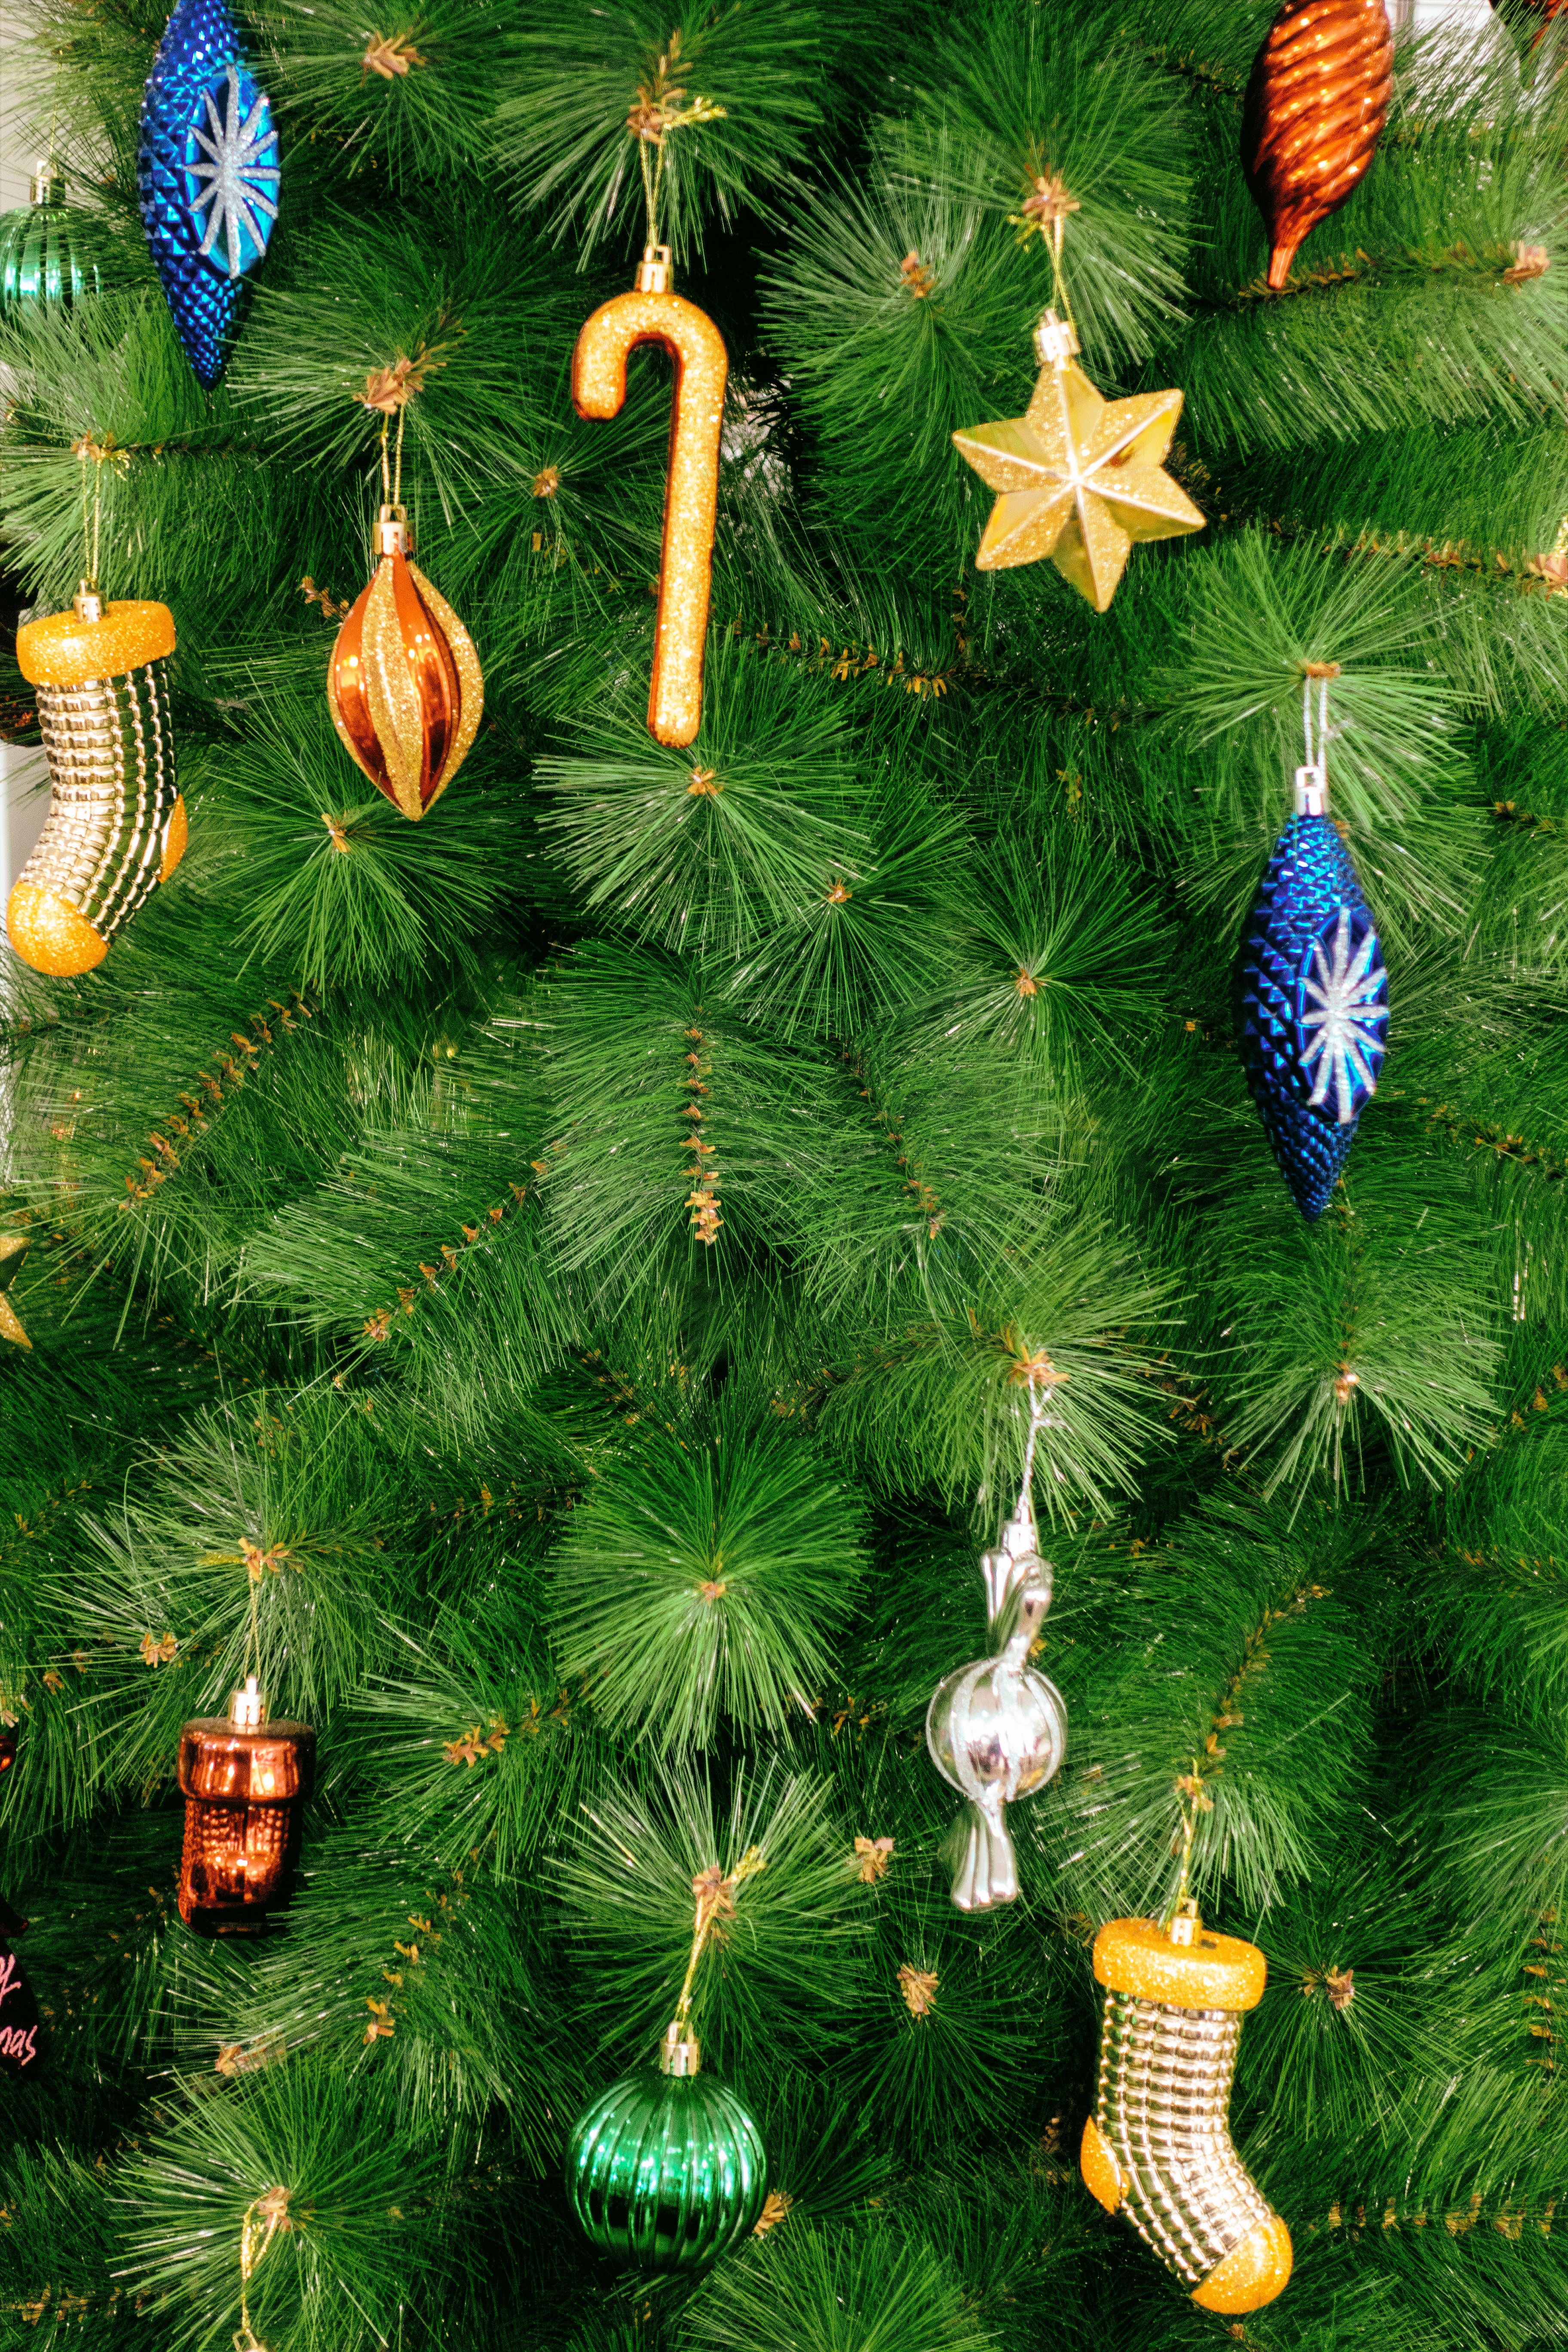
christmas ornament, christmas tree, christmas decoration, oregon pine, Holiday ornament, Colorado spruce, tree, christmas, fir, spruce, pine, plant, conifer, pine family, interior design, ornament, christmas lights, christmas eve, evergreen, branch, silvertip fir, cypress family, holiday